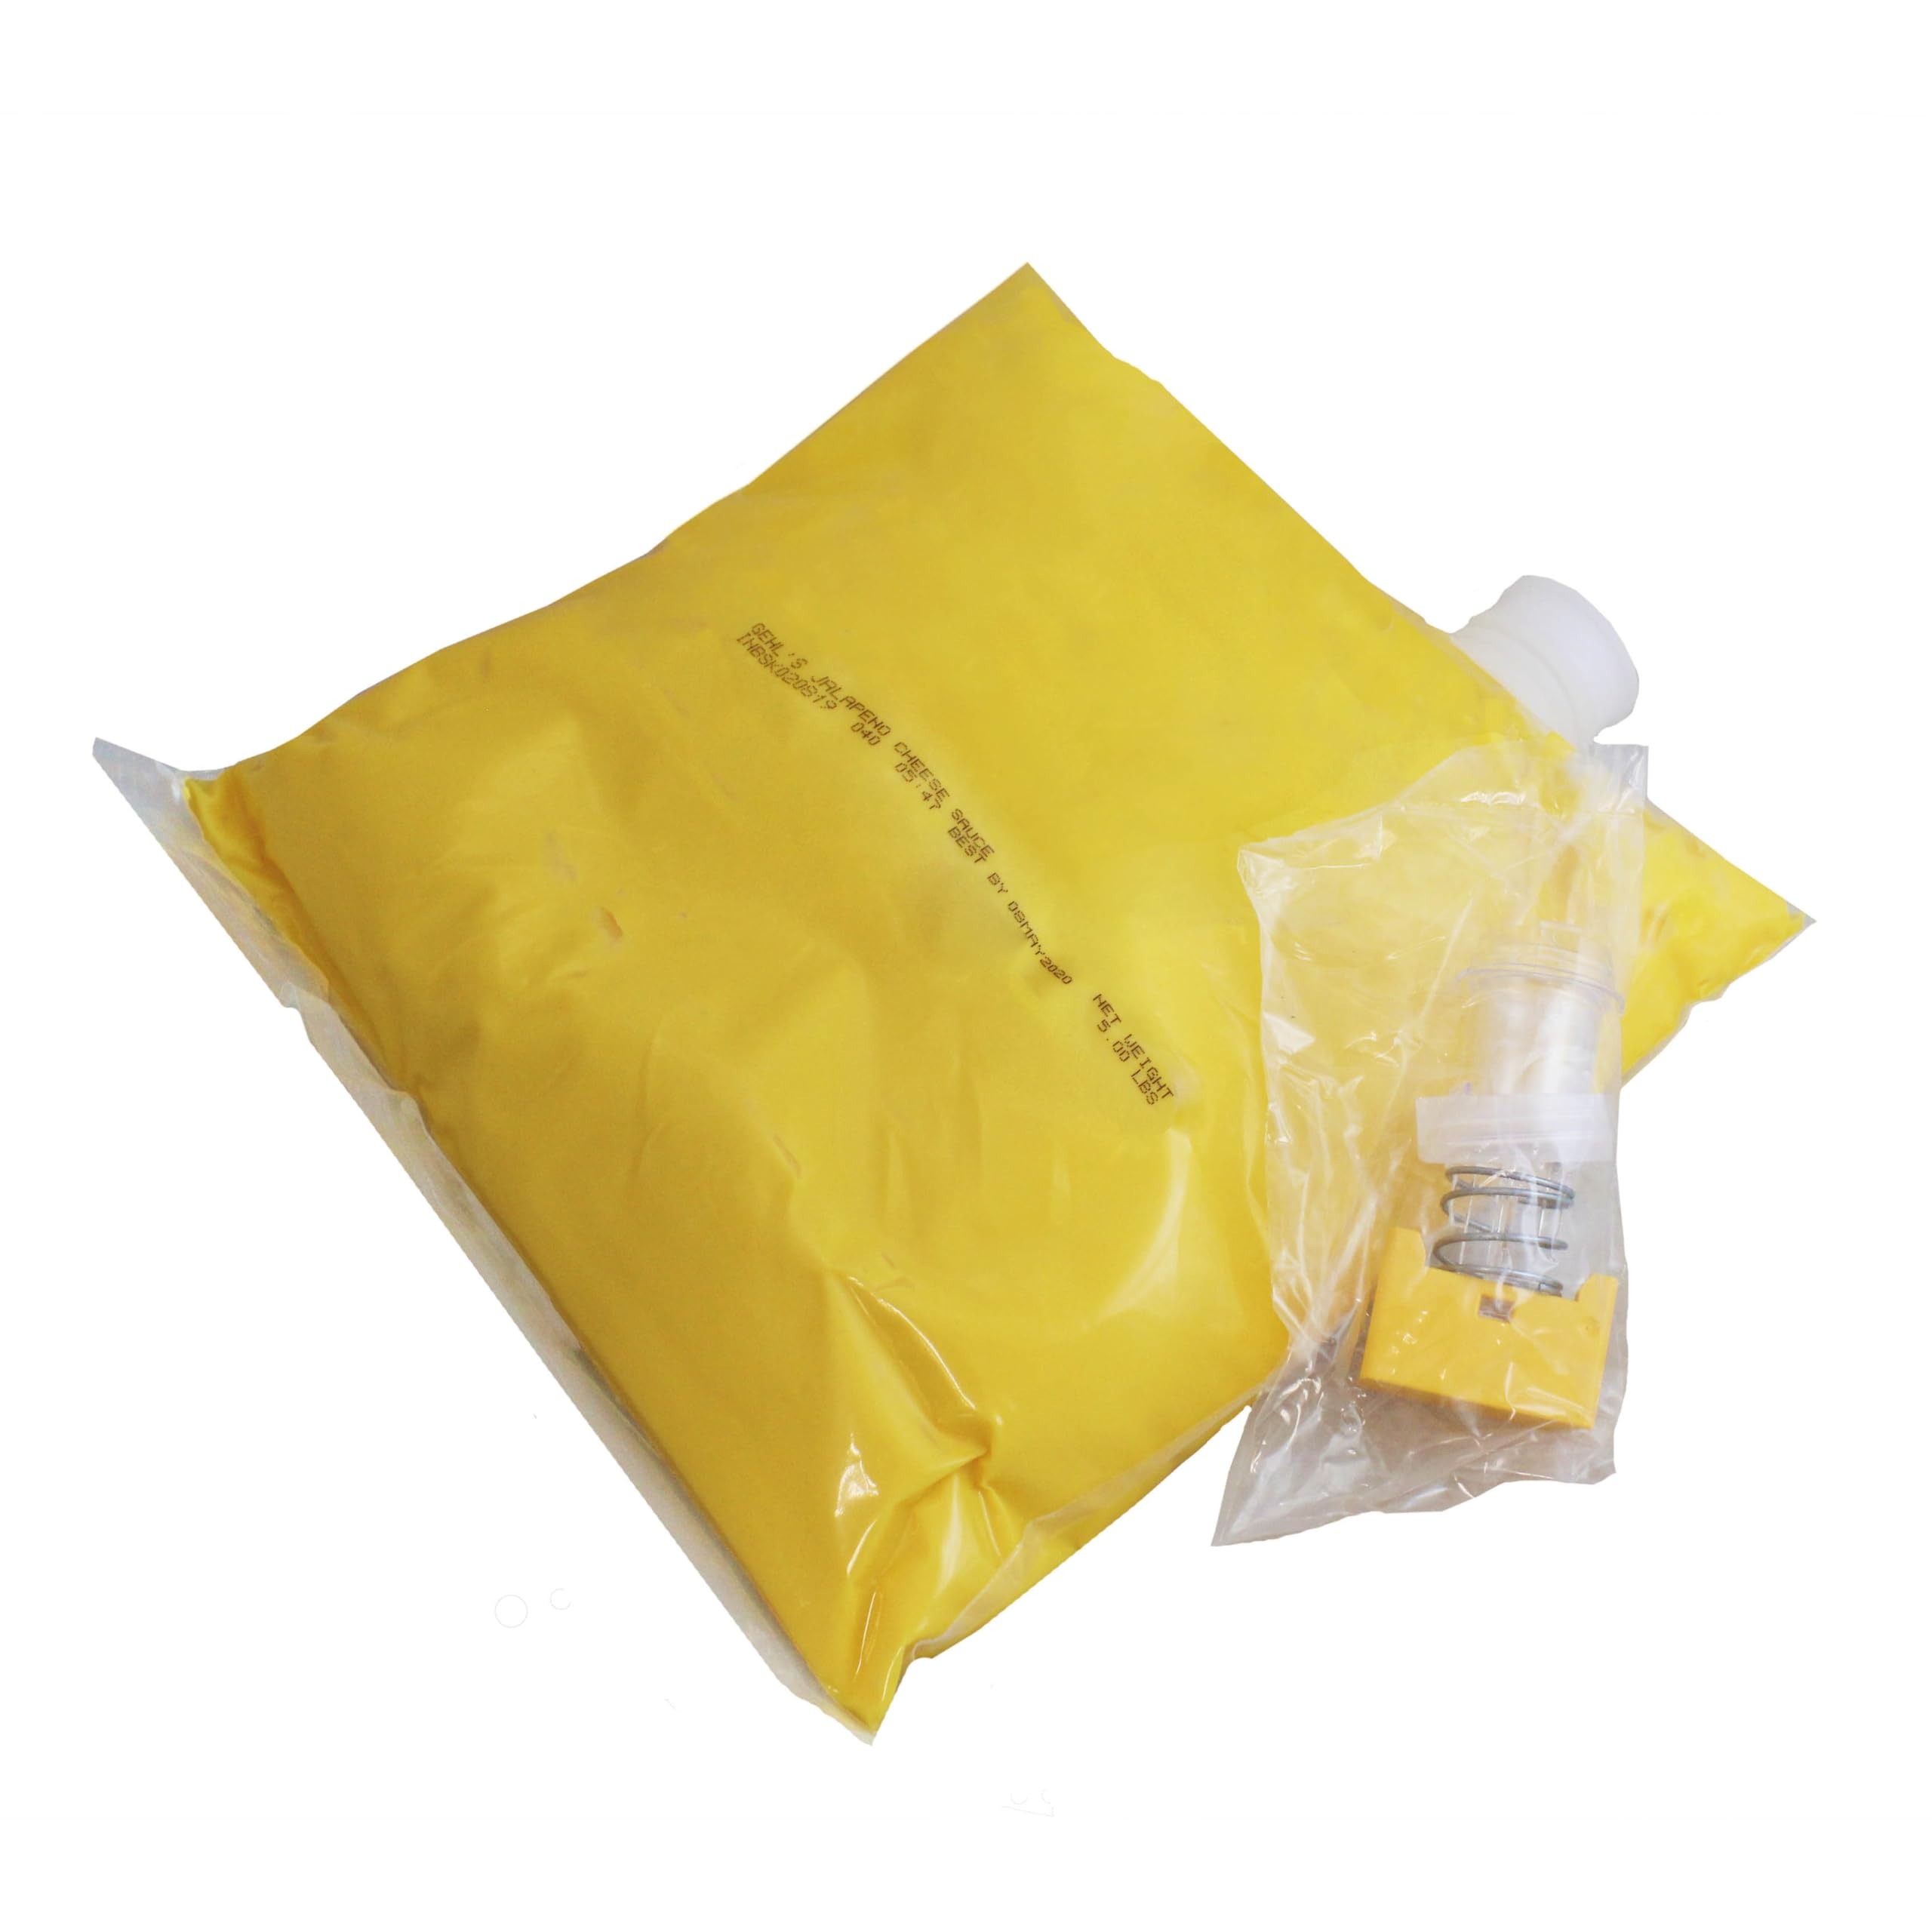
Item Name: Gehl's Sauce with Hose 80 oz (Pack of 4) (Sharp Cheddar)
Product Description: A smooth and creamy, yellow Sharp Cheddar Cheese Sauce bursting with rich and tangy flavor. Made with real cheese. 0g Trans Fat Per Serving. No artificial colors. Round fitment for use in Gehl's Hot Top 2 Dispenser. Bag fits best in Dual Dispenser. Individually wrapped disposable valves included.
Value: 320.0
Unit: Ounce

Price: 82.17